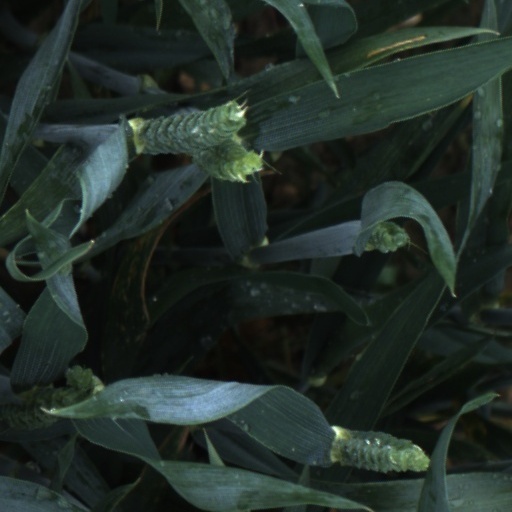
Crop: wheat